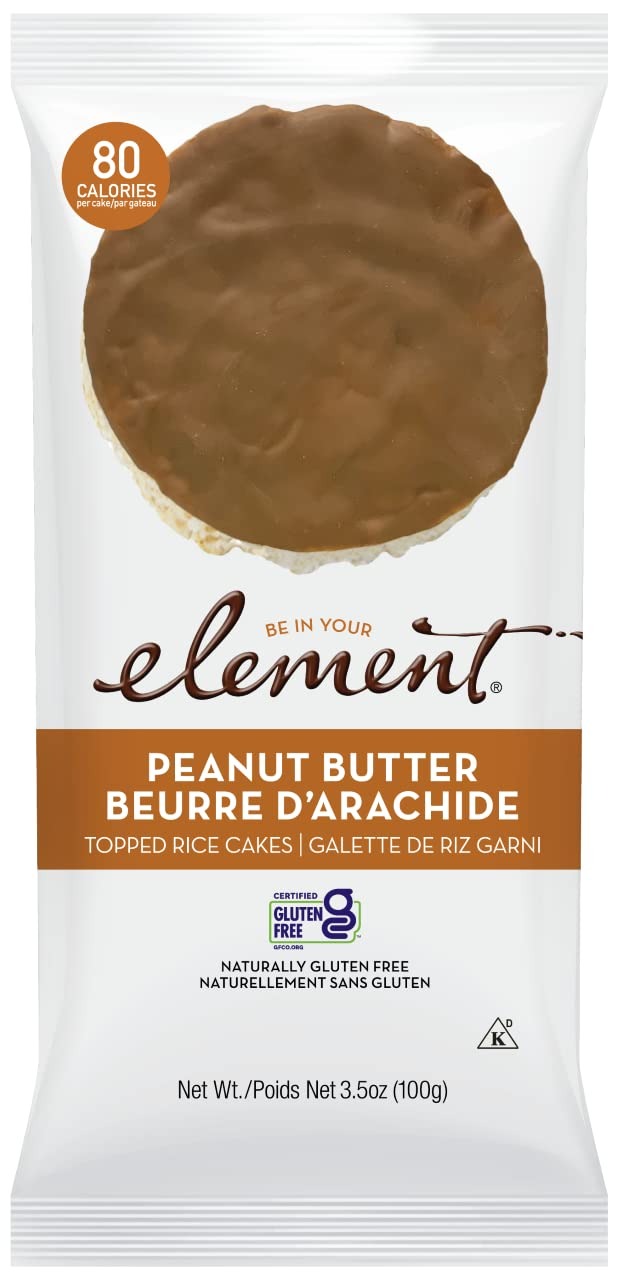
Item Name: Element Snacks, Peanut Butter Topped Rice Cakes, Gluten Free & Non-GMO, 3.5 Oz (Pack of 6)
Bullet Point: Element Snacks, Peanut Butter Topped Rice Cakes, Gluten Free & Non-GMO, 3.5 Oz (Pack of 6)
Value: 21.0
Unit: Ounce

Price: 25.99